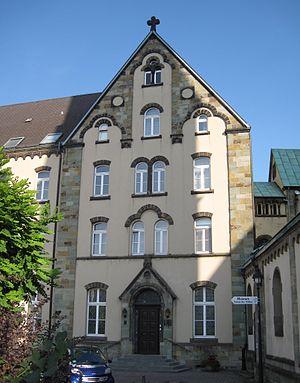
Le couvent de Werl est un couvent de la ville de Werl en Allemagne qui fut de 1645 à 1834 un couvent de capucins et qui est depuis 1848 un couvent de franciscains.